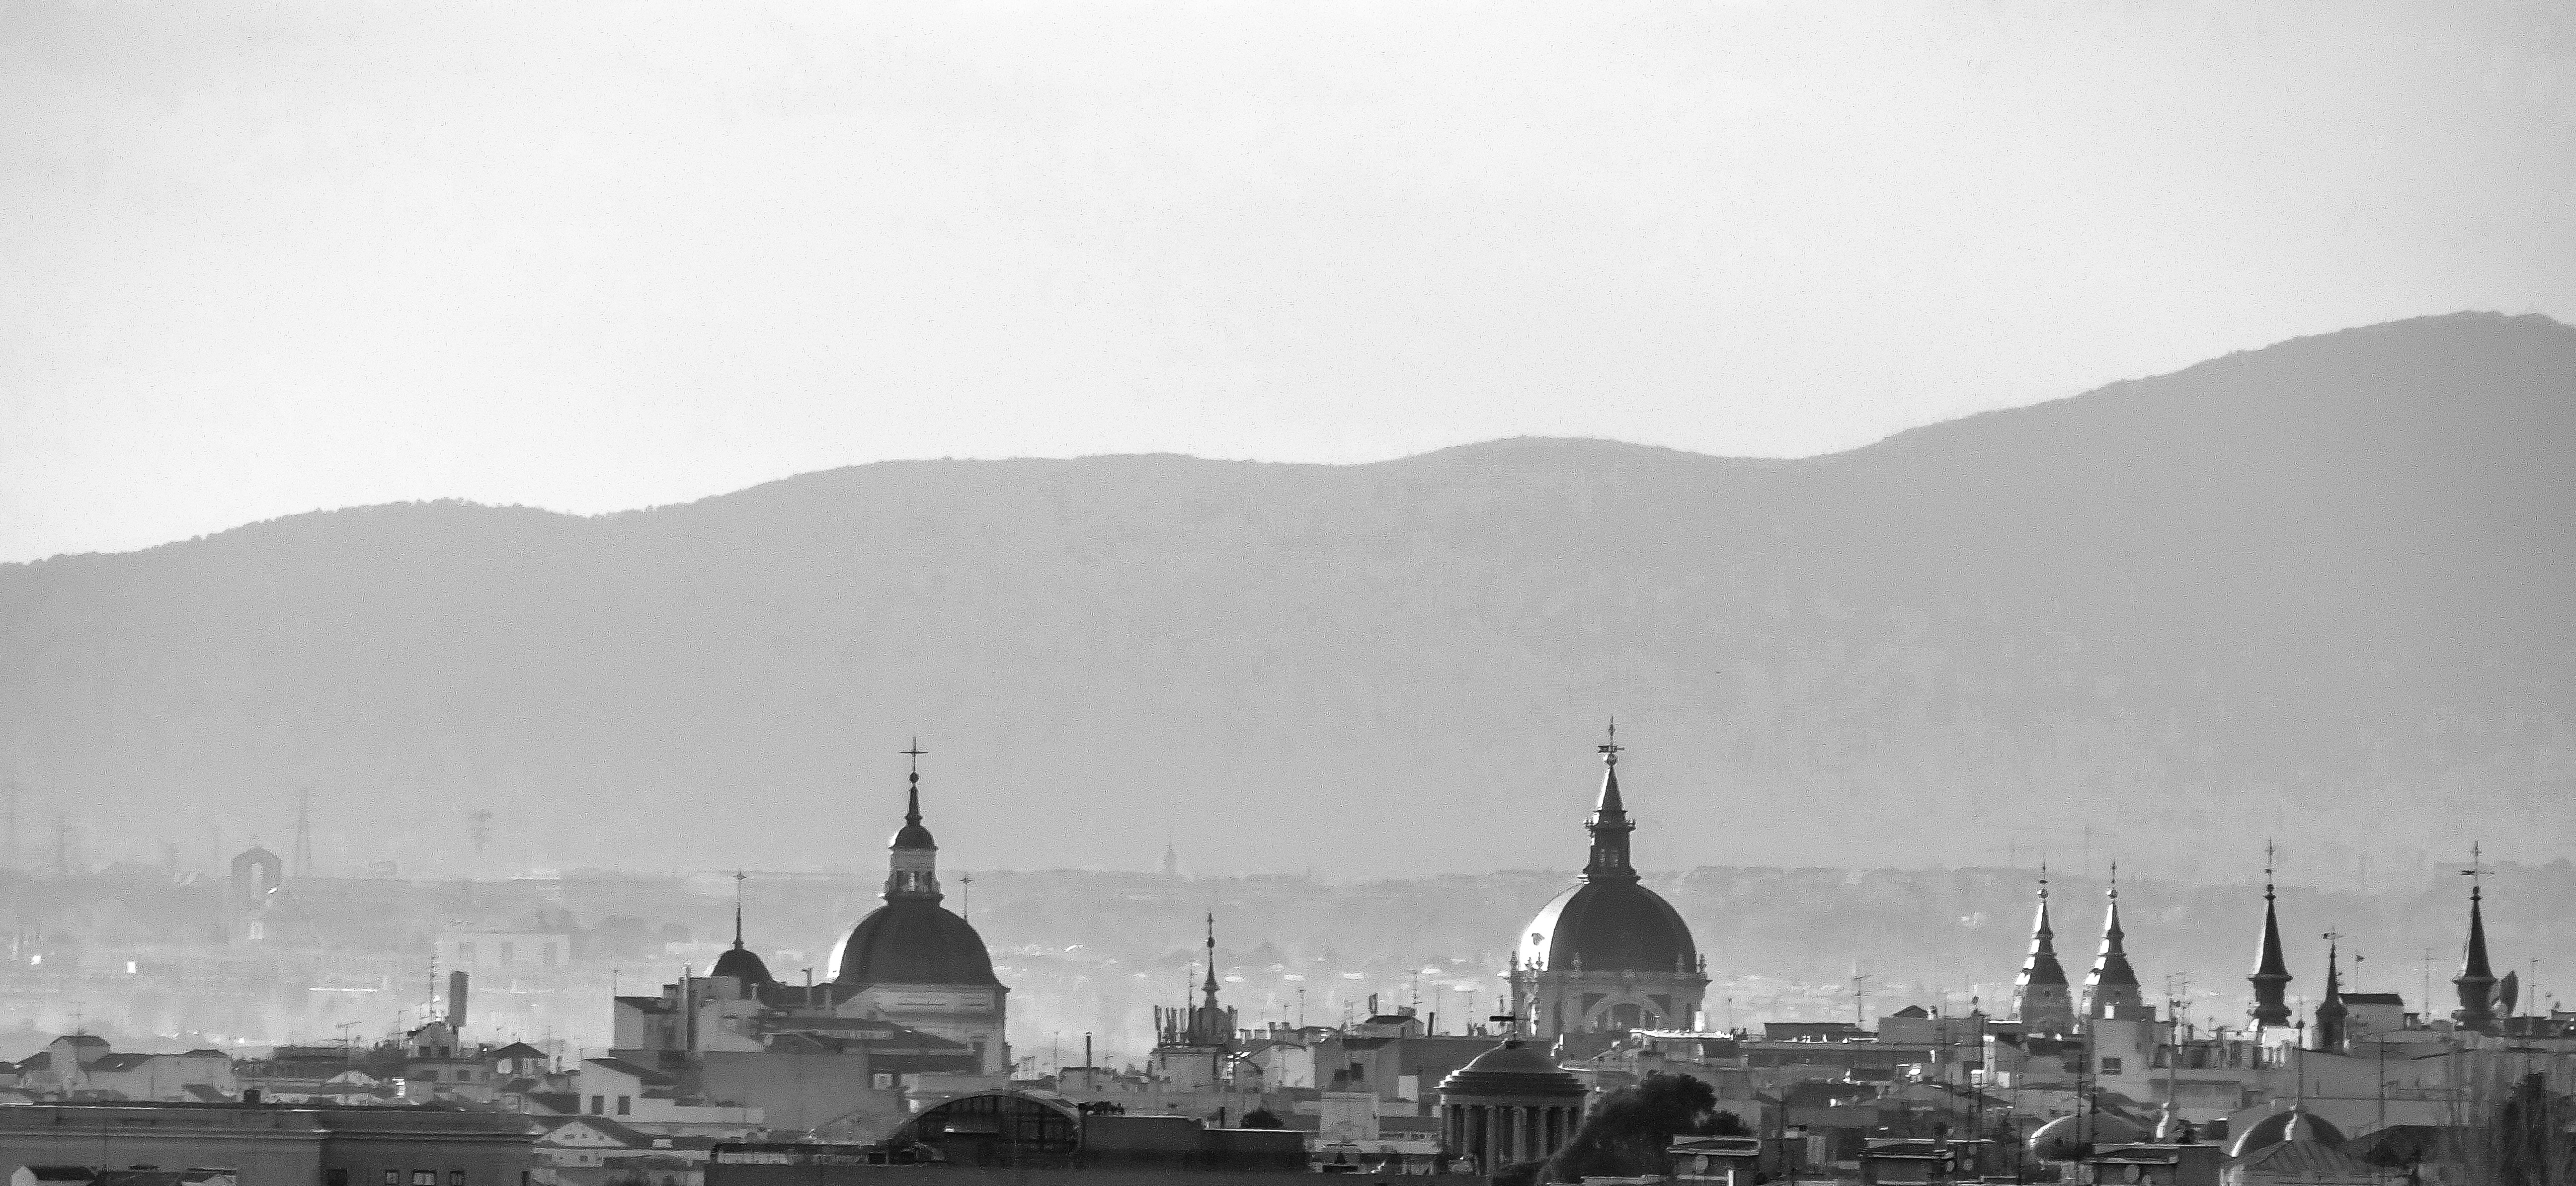
sea, horizon, black and white, architecture, sunset, skyline, dawn, ship, panoramic, vehicle, church, cathedral, monochrome, art, sierra, mountains, madrid, churches, history, watercraft, battleship, domes, monochrome photography, atmospheric phenomenon